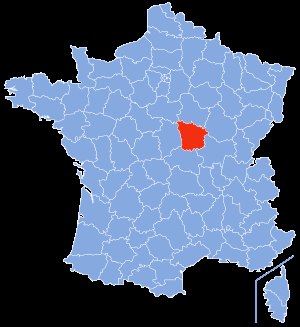
Nièvre
Nièvres placering
Nièvre er et fransk departement i regionen Bourgogne. Hovedbyen er Nevers, og departementet har 225.198 indbyggere.